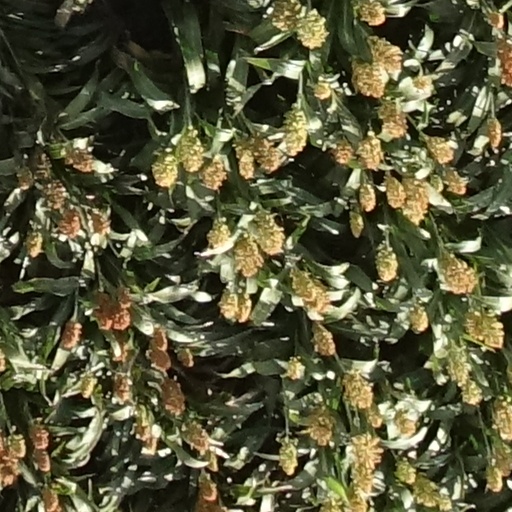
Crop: sorghum